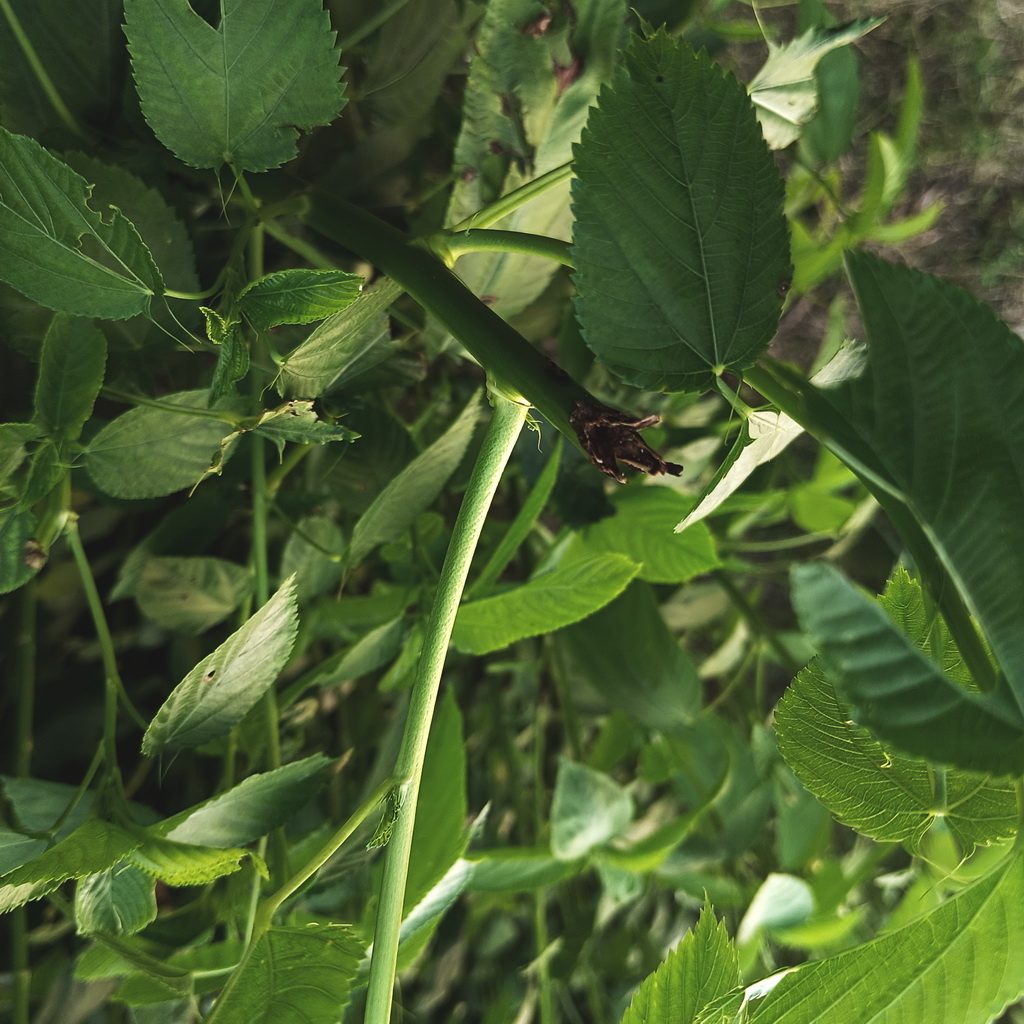
Label: Stem Soft Rot